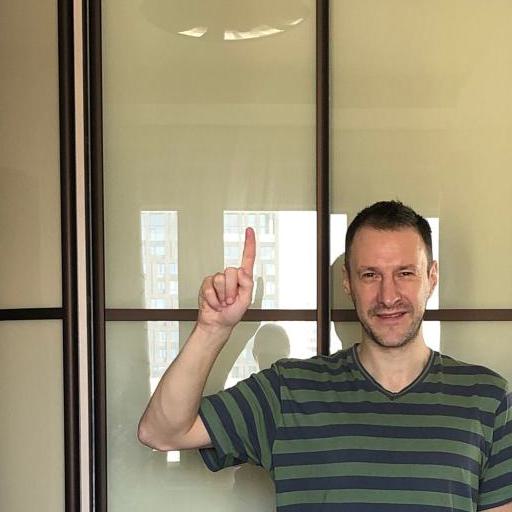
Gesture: one